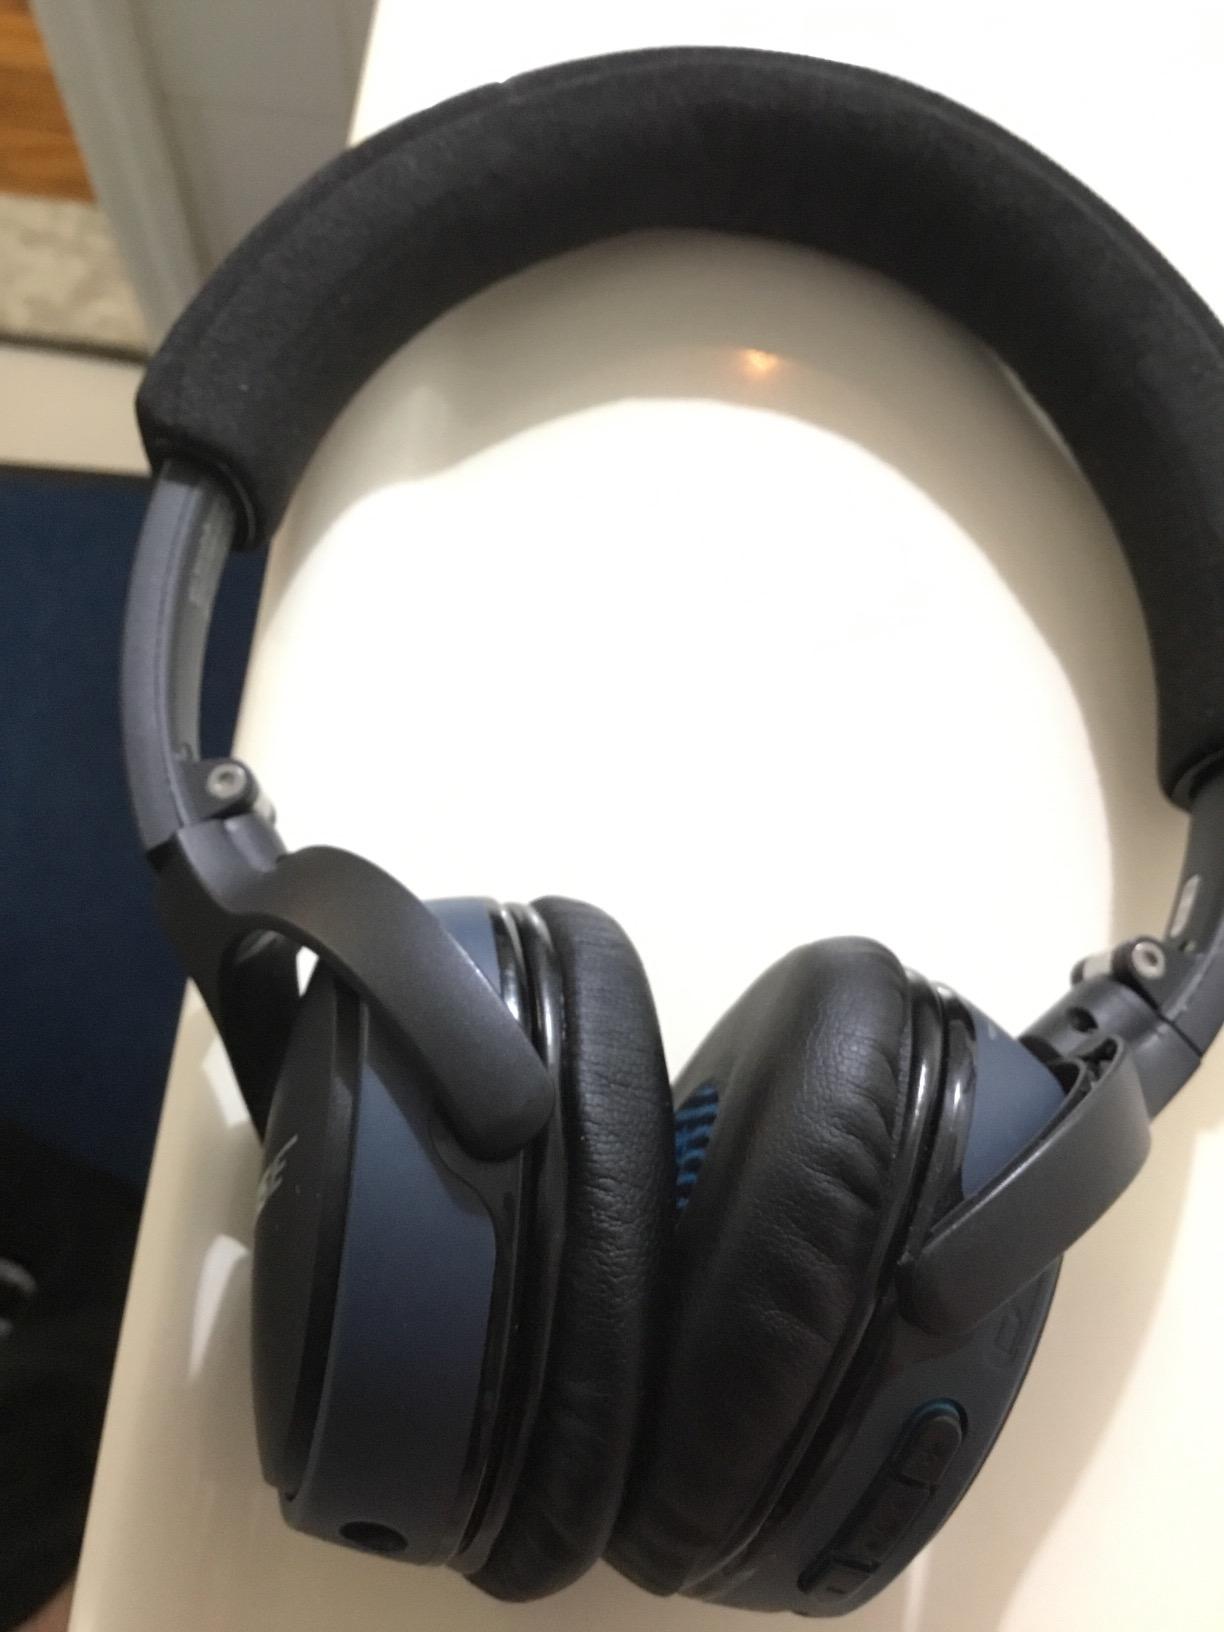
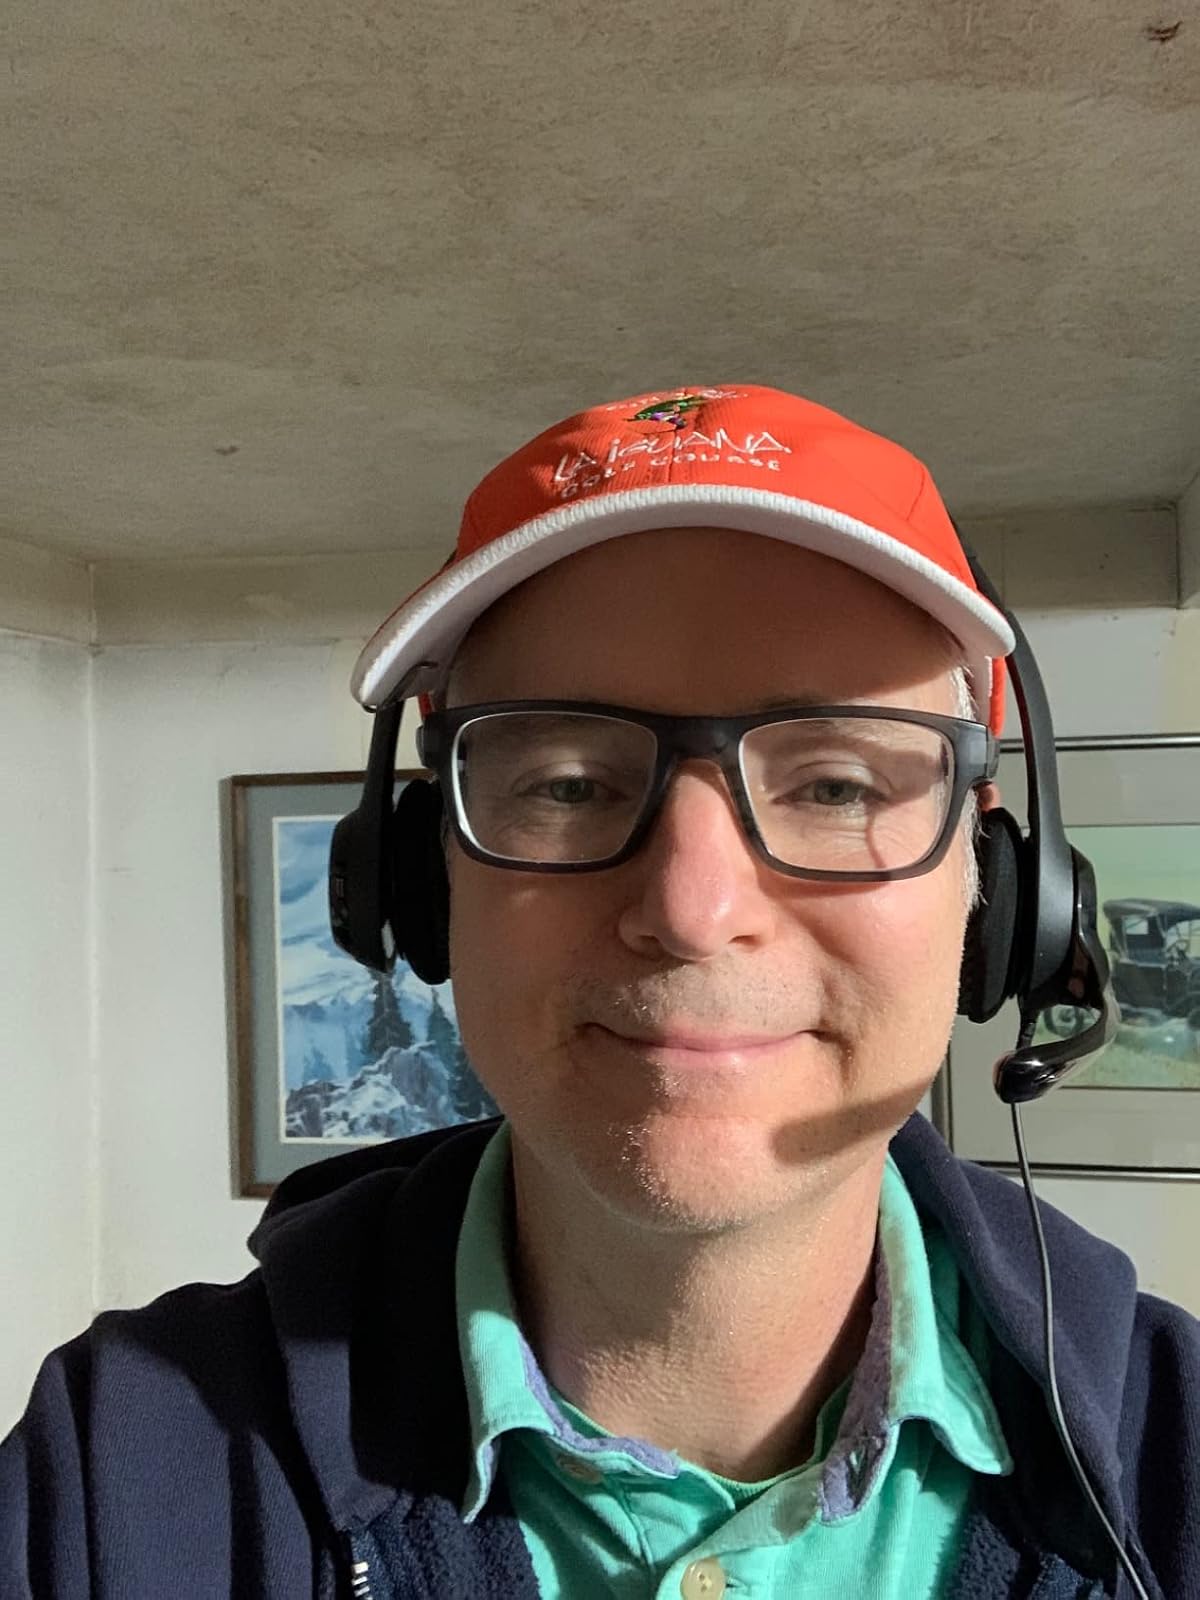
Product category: headphones
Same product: no